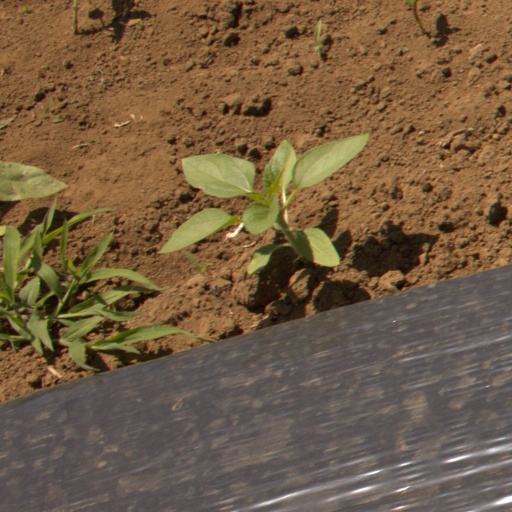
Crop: Jerusalem artichoke